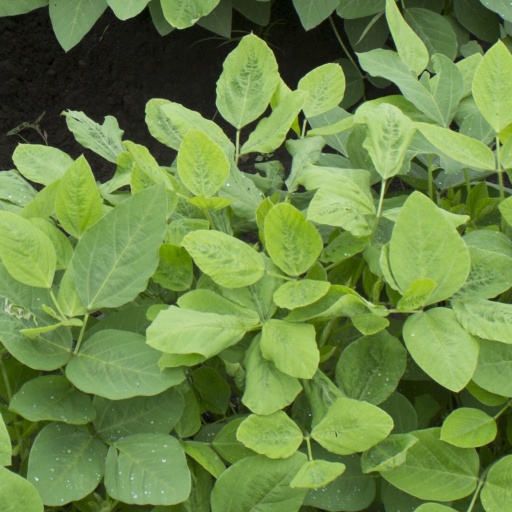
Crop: soybean